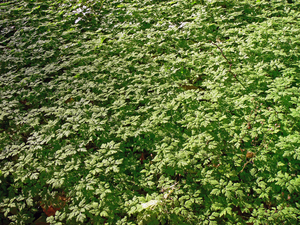
Le ""Géranium - Herbe à Robert"" (Geranium robertianum), est une plante du genre Geranium et de la famille des Géraniacées. C'est une plante commune en zone tempérée européenne. Elle est parfois utilisée comme ornementale, comme couvre sol. Ici, Tapis de géranium, sur un talus, entre une piste cyclable surélevée, et une voie routière ( périphérique), dans une zone non fréquentée, fauchée une vois l'an ou moins, sous des arbres, Lambersart (59), photographié au soleil levant. France. 1er sept 2010."
Le Géranium Herbe à Robert, est une plante de la famille des Géraniacées. C'est une plante commune dans une grande partie des zones tempérées de l'hémisphère nord.